Gibran (crater)

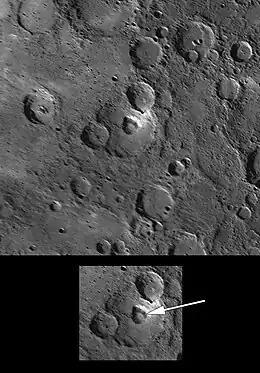
An image of Gibran and surrounding regions; arrow indicates pit crater within Gibran in the bottom inset

Gibran is a crater on Mercury and is in the east of the Shakespeare quadrangle. It was named after Lebanese-American poet Khalil Gibran in 2009. Gibran is located east of the rayed crater of Degas and nearby Damer.